Describe the emotion expressed in this image:  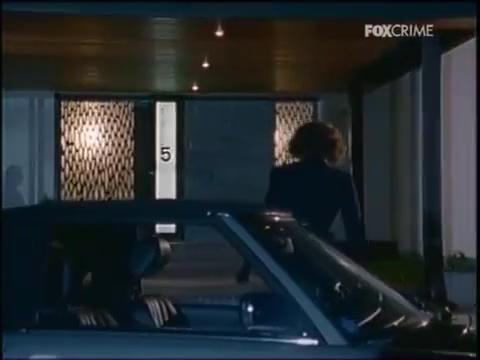
This person displays Fear, valence and arousal with low intensity.